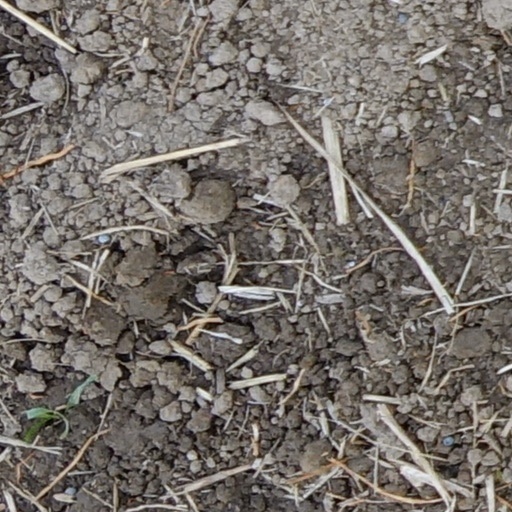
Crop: wheat